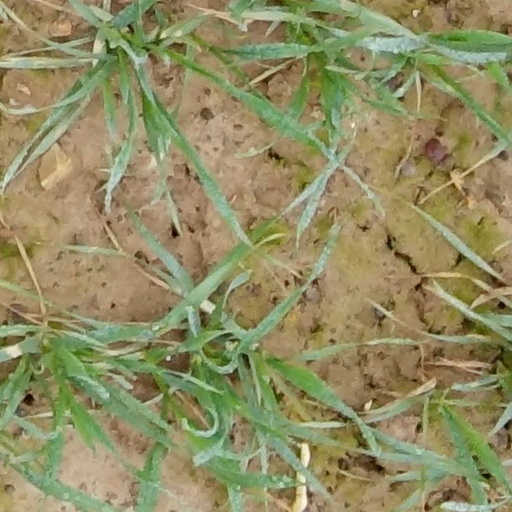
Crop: wheat